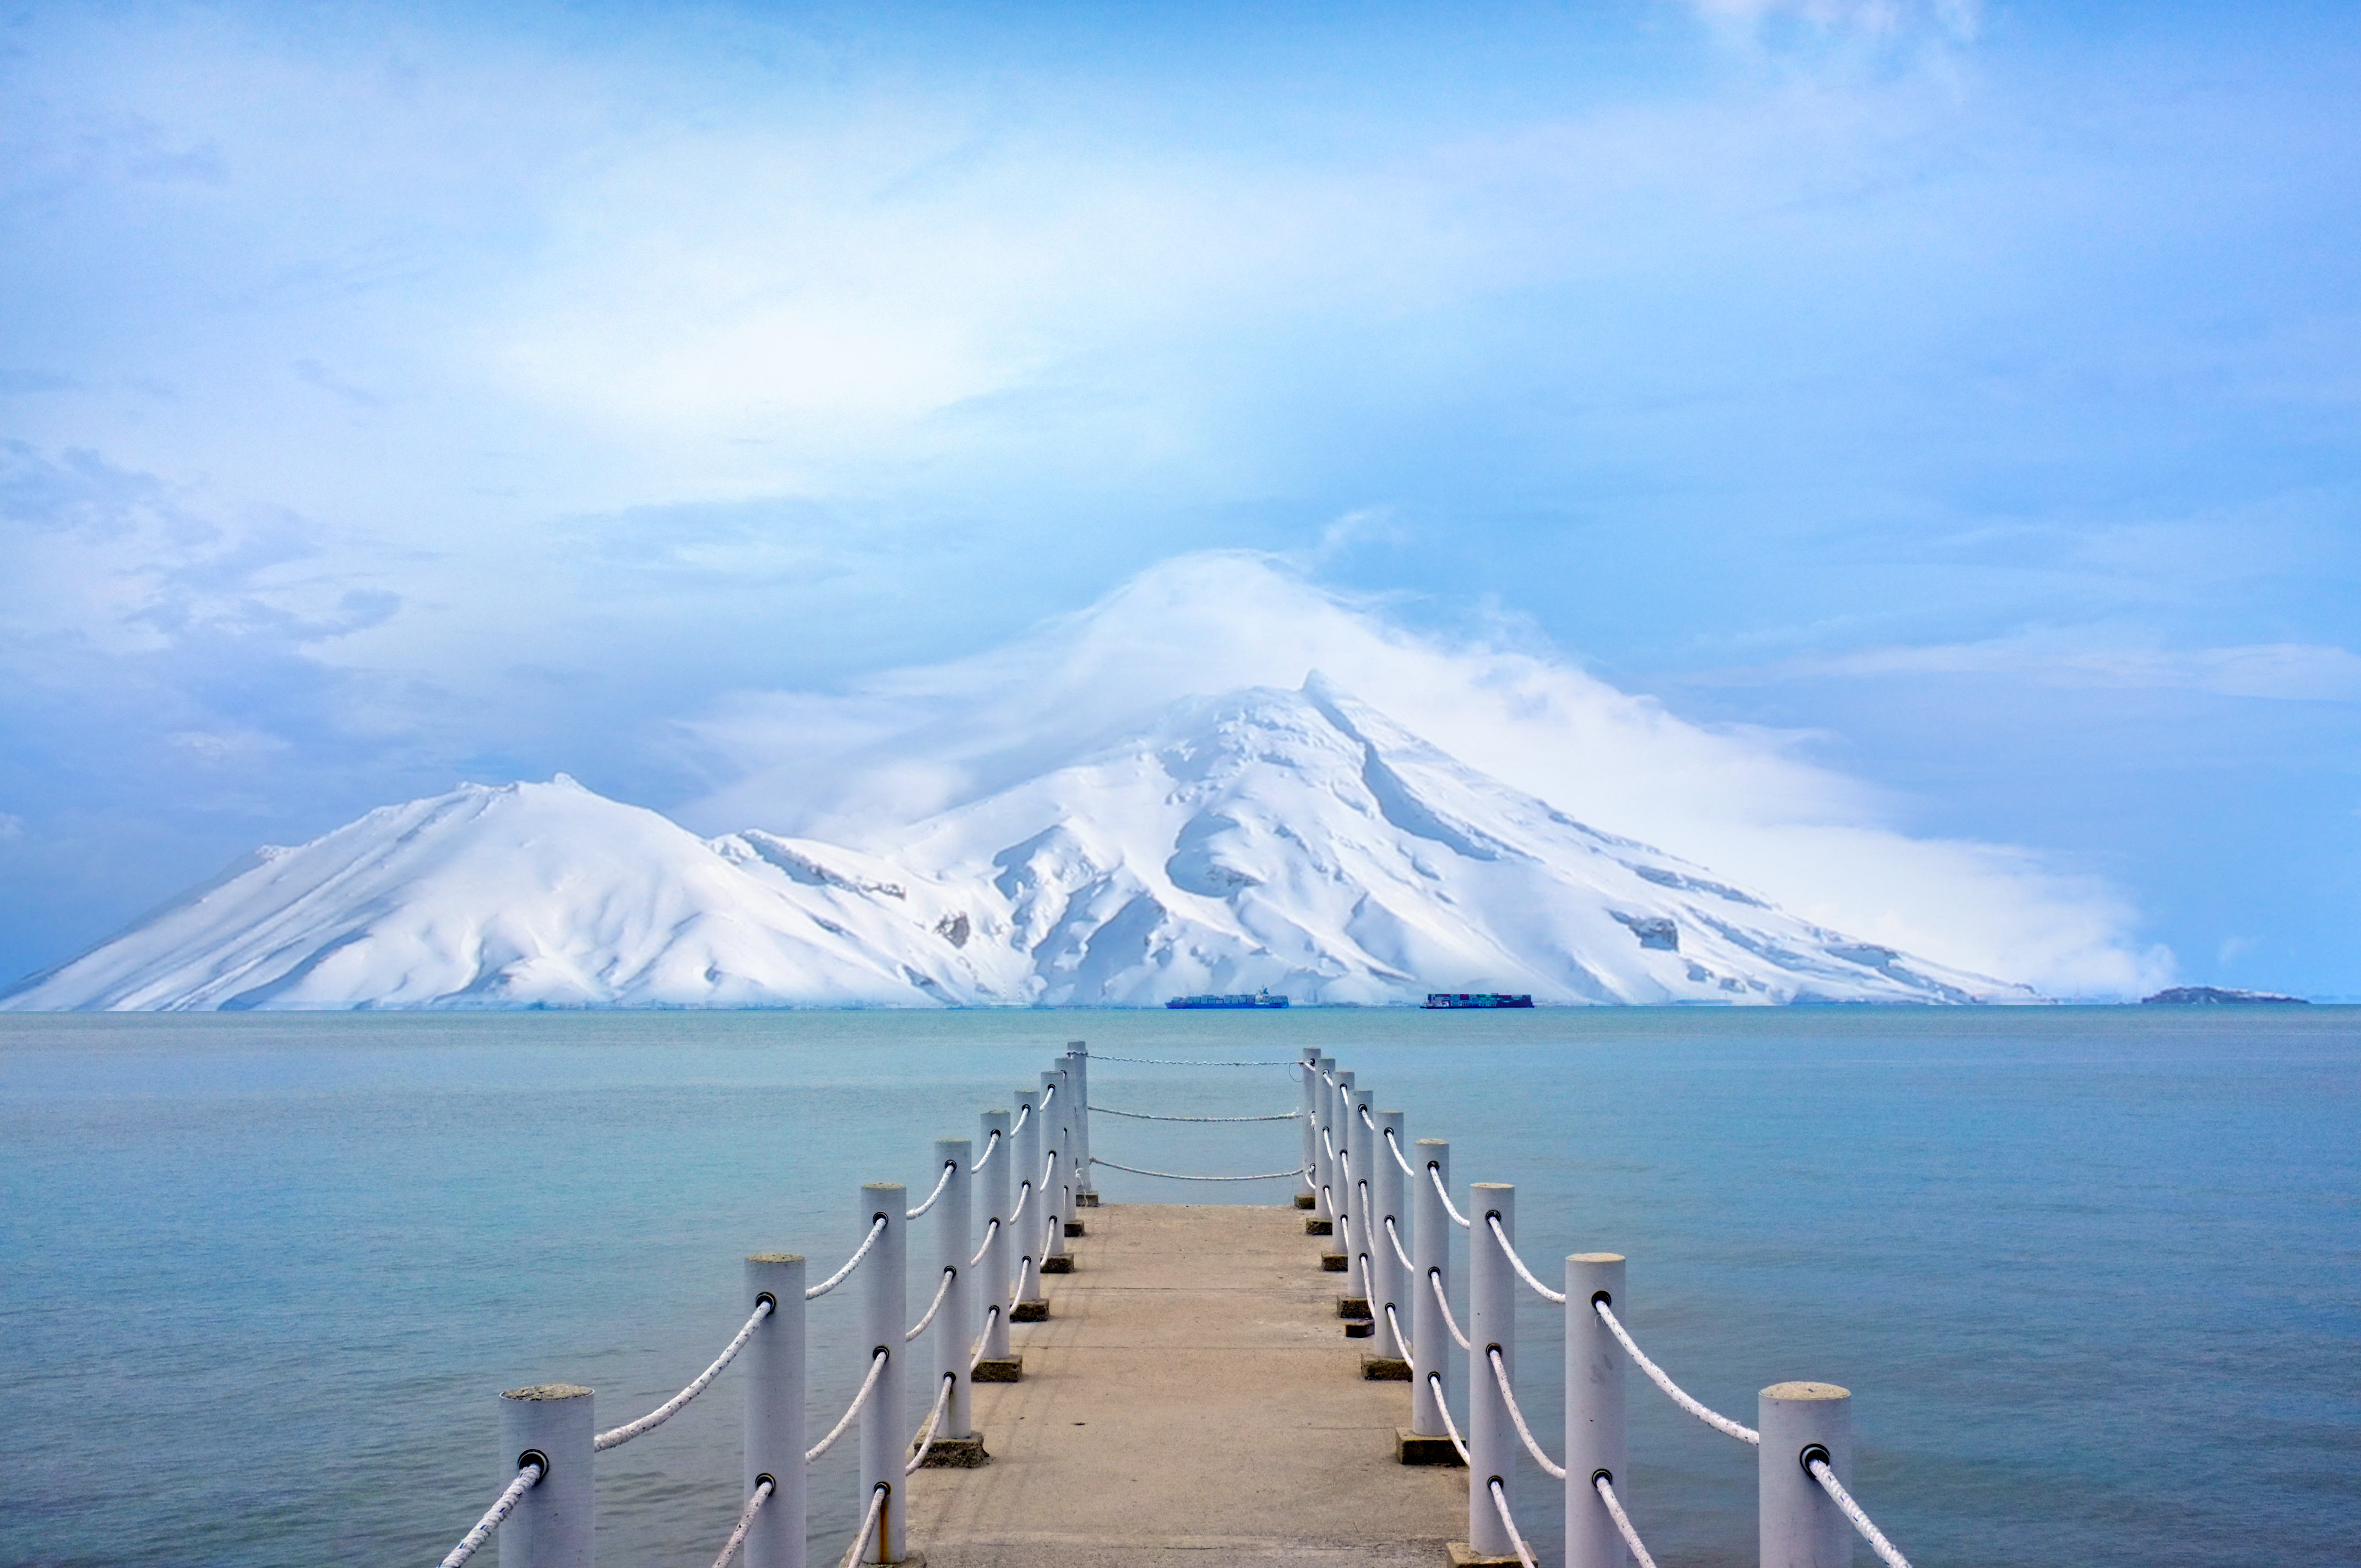
landscape, sea, coast, water, ocean, horizon, mountain, snow, cold, winter, lake, travel, ice, vehicle, scenic, glacier, volcano, bay, island, arctic, seashore, outdoors, arctic ocean, snowy mountain, atmospheric phenomenon